Look and Learn

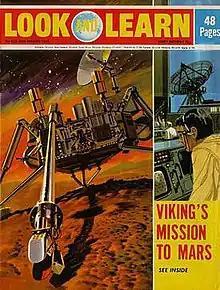
"Look and Learn" cover page from 25 March 1972

Look and Learn was a British weekly educational magazine for children published by Fleetway Publications Ltd from 1962 until 1982. It contained educational text articles that covered a wide variety of topics from volcanoes to the Loch Ness Monster; a long running science fiction comic strip, "The Trigan Empire"; adaptations of famous works of literature into comic-strip form, such as "Lorna Doone"; and serialized works of fiction such as "The First Men in the Moon".